Joint Chiefs of Staff Committee

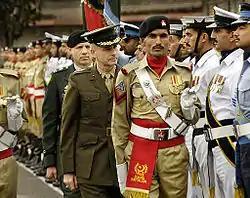
U.S. General Peter Pace at the JS HQ reviewing the Inter-Services, 2006.

Military failure in Bangladesh and war with India in 1971, the federal studies on civil military relations led by the Commission by Chief Justice Hamoodur Rahman helped establishing the Joint Chiefs of Staff Committee to coordinate the joint missions and executions of their work altogether during operations.